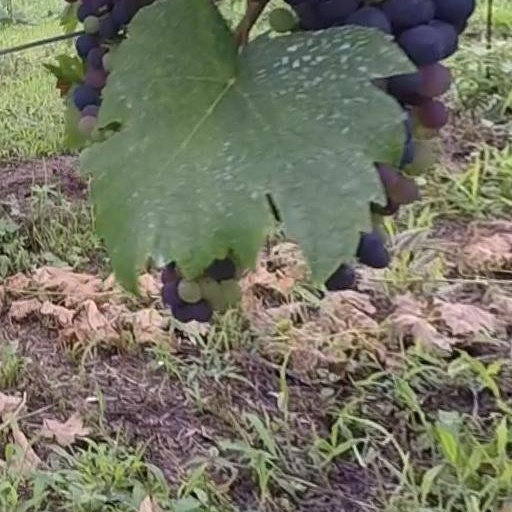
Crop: grape